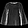
Label: Shirt